Karl Rahner

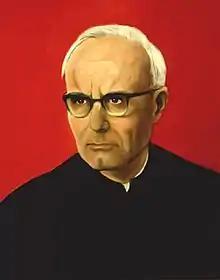
Portrait of Rahner by L. M. Cremer

Karl Rahner (5 March 1904 – 30 March 1984) was a German Jesuit priest and theologian who, alongside Henri de Lubac, Hans Urs von Balthasar, and Yves Congar, is considered to be one of the most influential Catholic theologians of the 20th century. He was the brother of Hugo Rahner, also a Jesuit scholar.